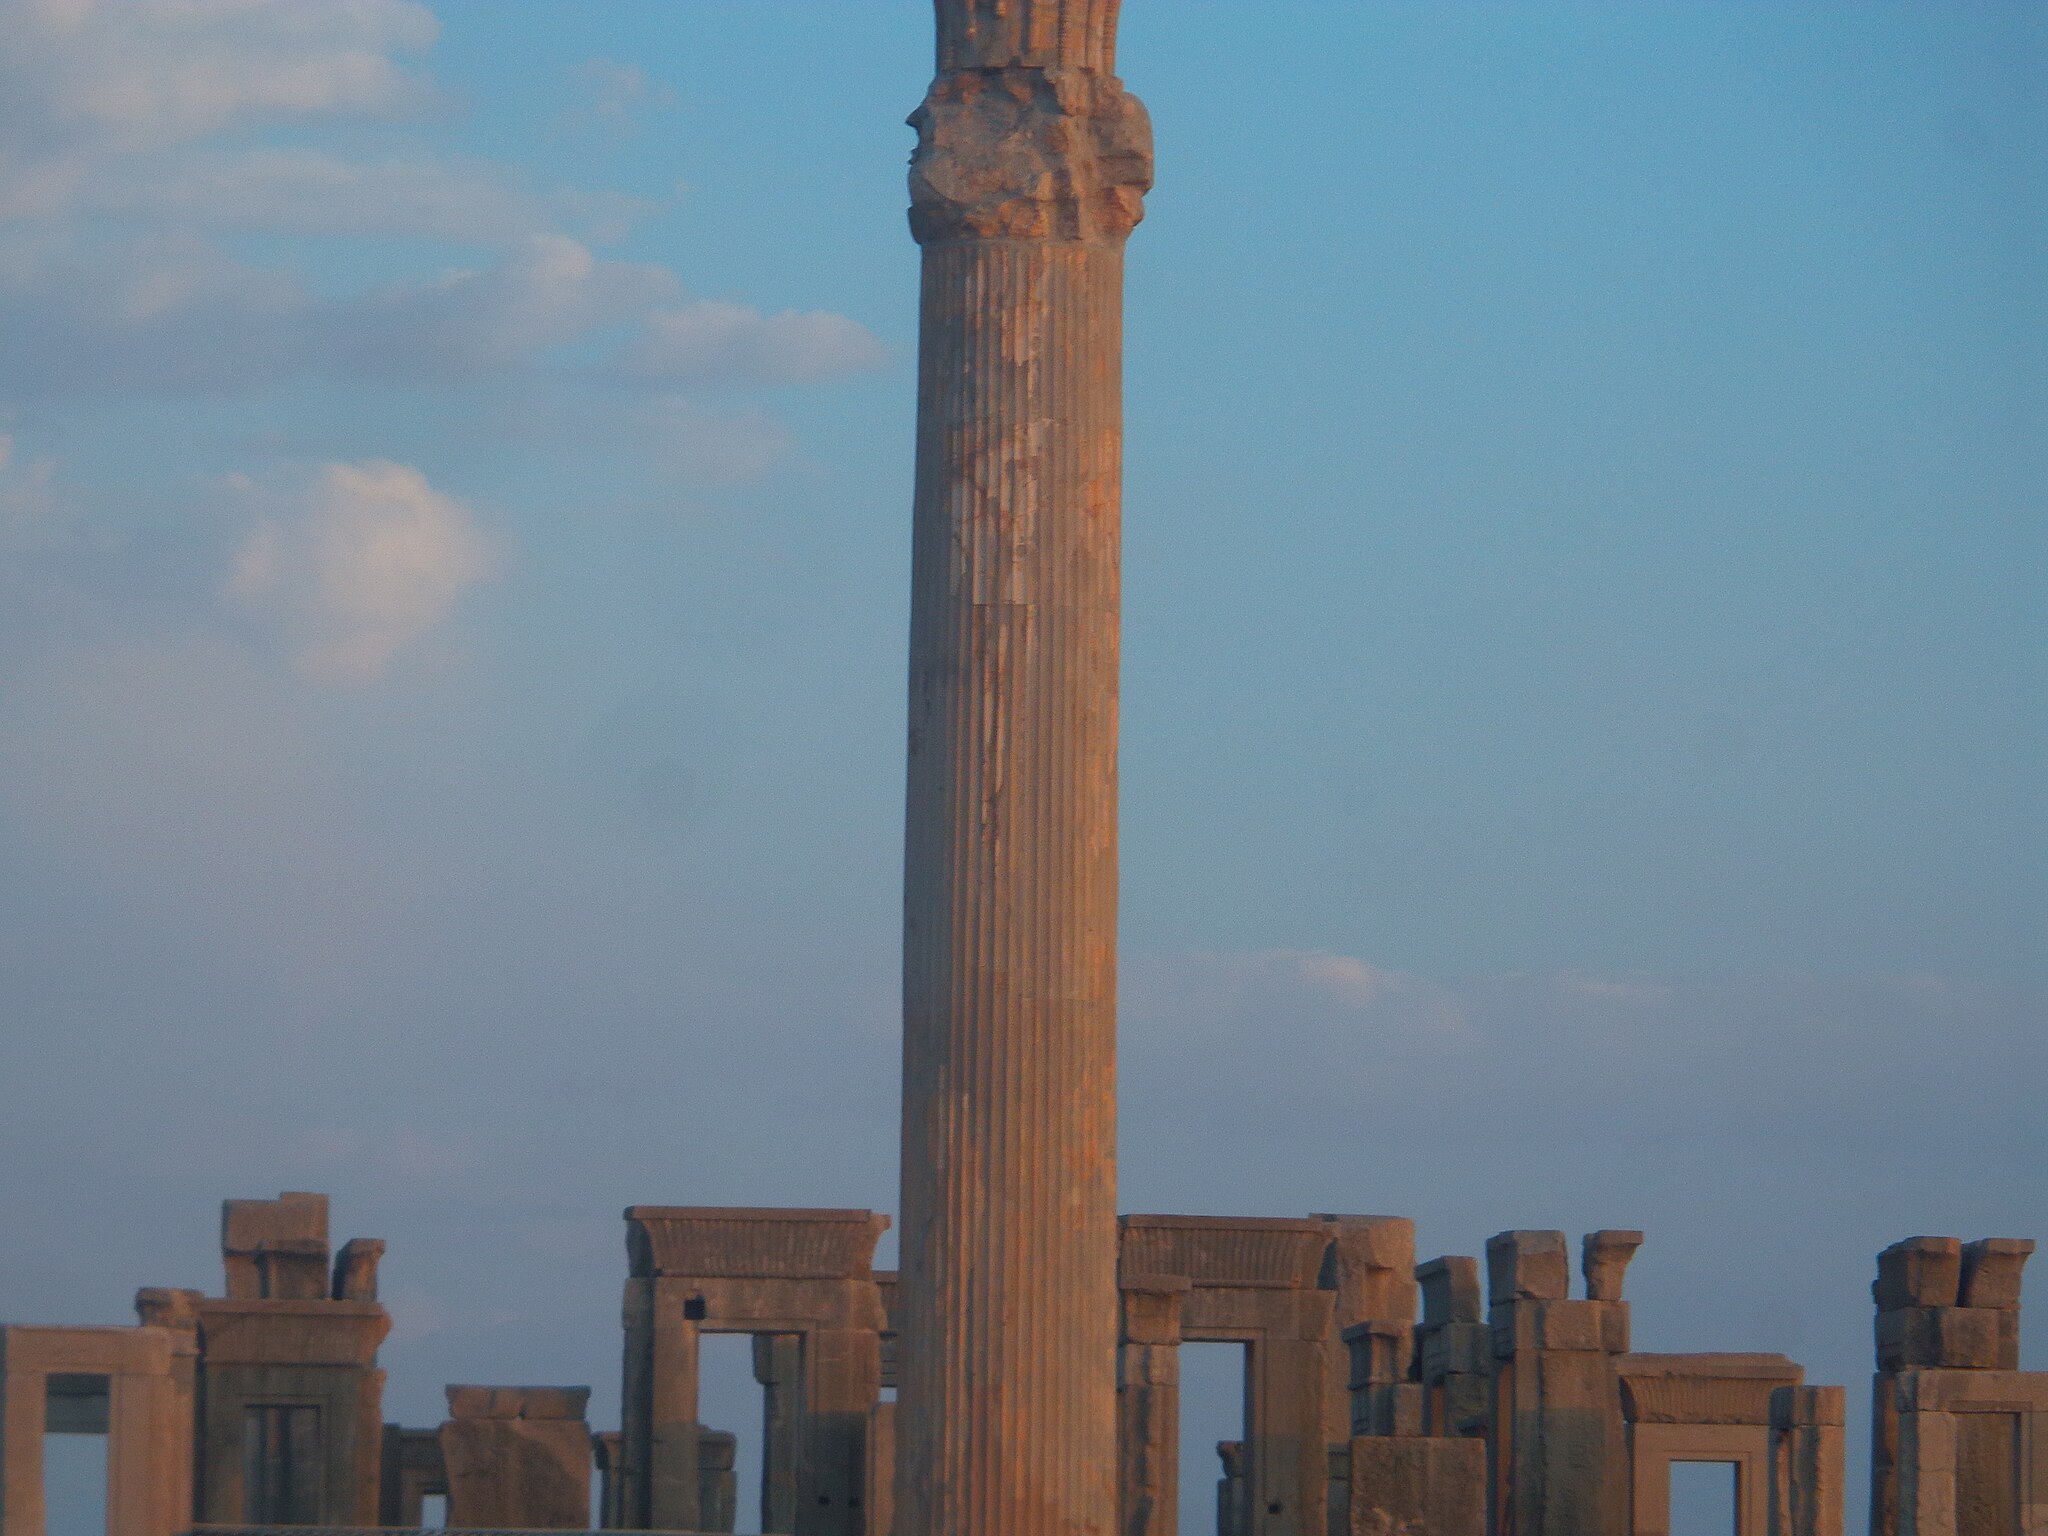
Title: تخت جمشید کاخ تچرا داریوش
Date: 2016-07-21 19:44:03
Categories: Self-published work, Images from Wiki Loves Monuments 2016, Cultural heritage monuments in Iran with known IDs, Uploaded via Campaign:wlm-ir, Images from Wiki Loves Monuments 2016 in Iran, Images from Wiki Loves Monuments in Shiraz, 2016 in Persepolis, Iran photographs taken on 2016-07-21, Remote views of Tachara